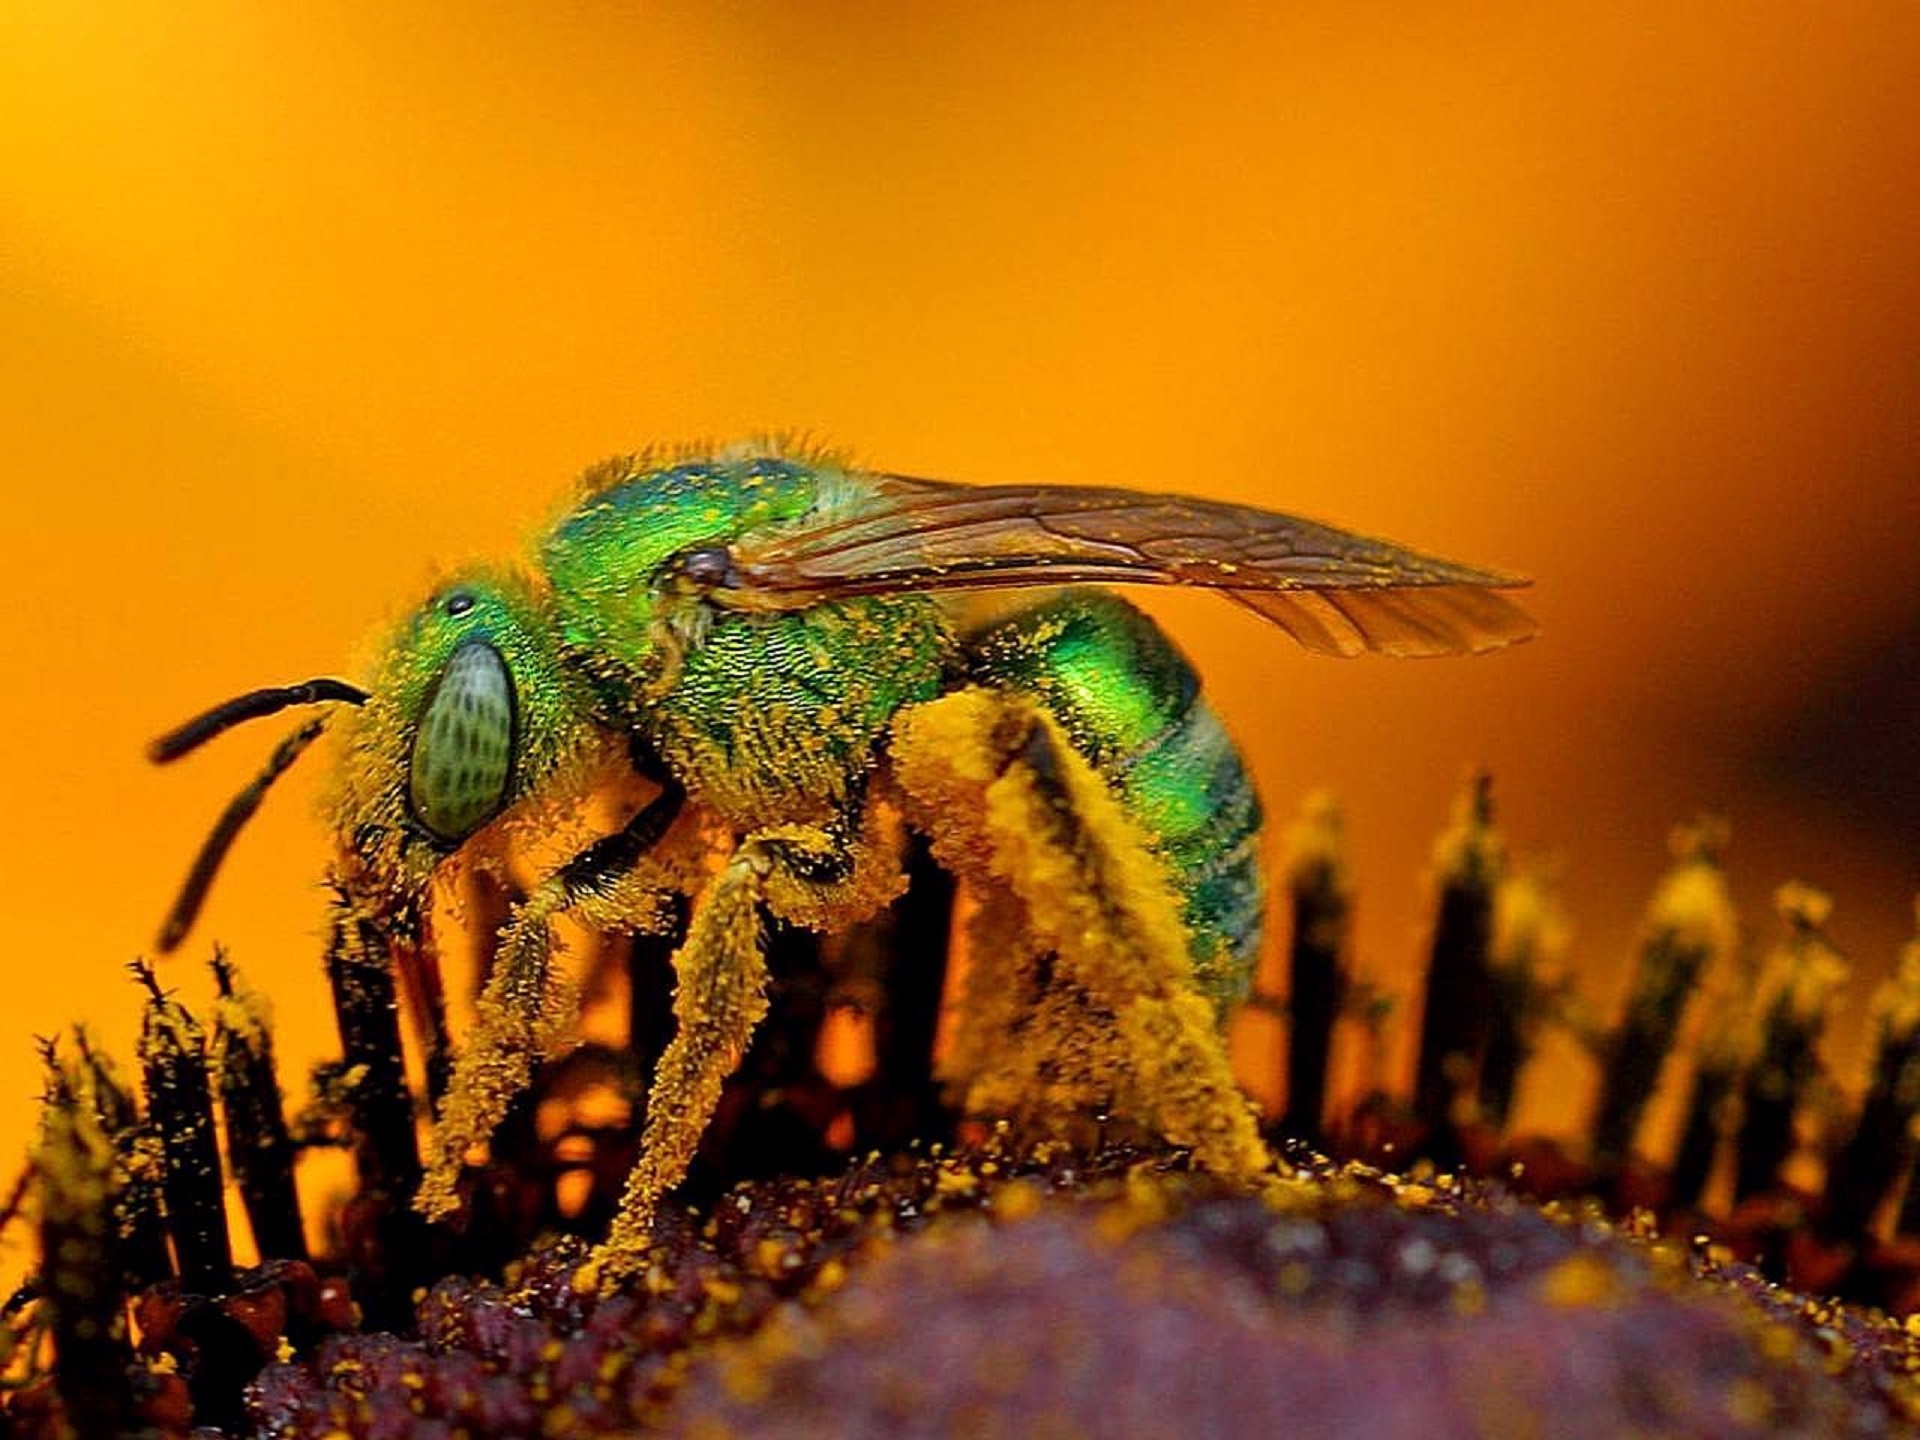
photography, flower, pollen, pollination, food, insect, macro, fauna, invertebrate, close up, bee, macro photography